Expansion of Russia (1500–1800)

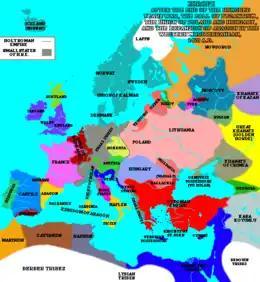
Europe in 1470. During the 15th century most of the Ukrainian lands were part of the Grand Duchy of Lithuania.

"Down the Volga:" There were numerous Russo-Kazan wars, usually involving Moscow and Crimea backing various claimants for the Kazan throne, but Kazan (700e, 25s) was too far away to be dealt with easily. Advanced forts were built at Vasilsursk on the Volga below Nizhny Novgorod (1523: 533e) and Sviyazhsk (1551: 675e, 25s) near Kazan. Kazan was conquered in 1552. In 1554, Moscow installed a Nogai prince on the throne of Astrakhan. When he rebelled, Russia annexed Astrakhan (1556: 700e, 1000s). This enormous expansion to the southeast presumably depended on river transport down the Volga, but this is not clear from the English sources. In the First Russo-Turkish War (1568–1570), the Ottomans tried and failed to retake Astrakhan for Islam. Following the Livonian War, intermediate forts were built on the Volga: Samara (1586: 300s, 800e), Saratov (1590: 450s, 500e), and Tsaritsyn (Volgograd) (1589: 800s, 400e). Between the Volga, and Urals Ufa (350s, 1100e) was founded in 1574.